Festival Flea Market Mall

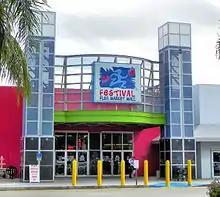
The main entrance of the Festival Flea Market Mall

Festival Flea Market Mall is located in Pompano Beach, Florida on Sample Road at the Florida Turnpike, Exit 69. It is located approximately 15 minutes from Fort Lauderdale and 30 minutes from Miami. It is open Monday thru Friday from 9:30am – 5:00pm and Saturday & Sunday from 9:30am – 6:00pm.